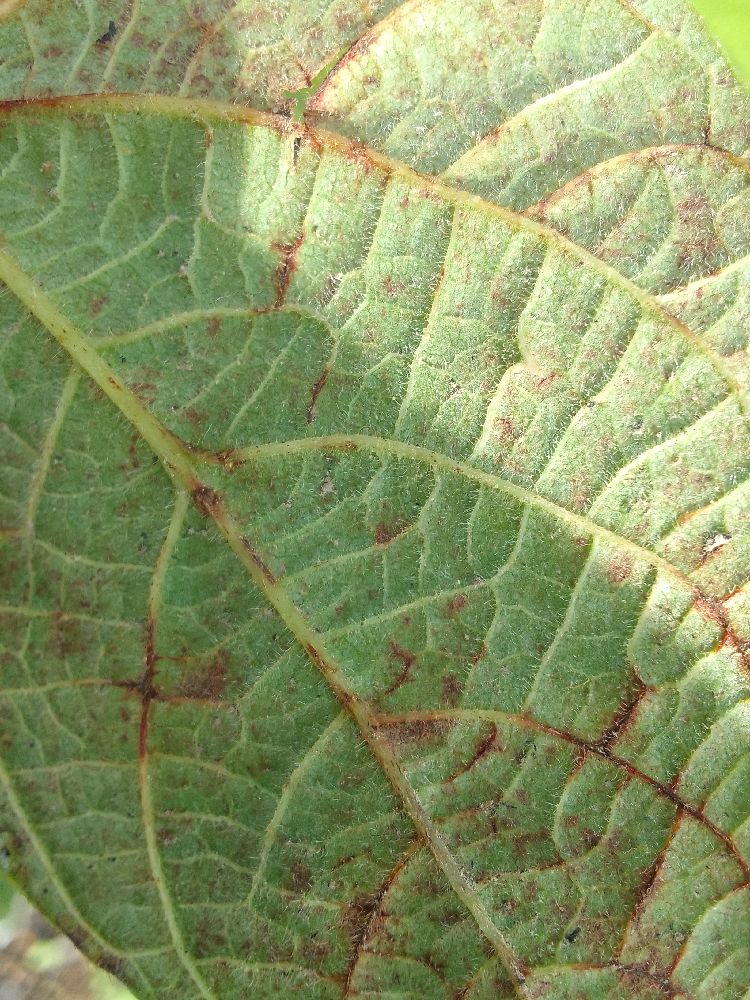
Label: anthracnose